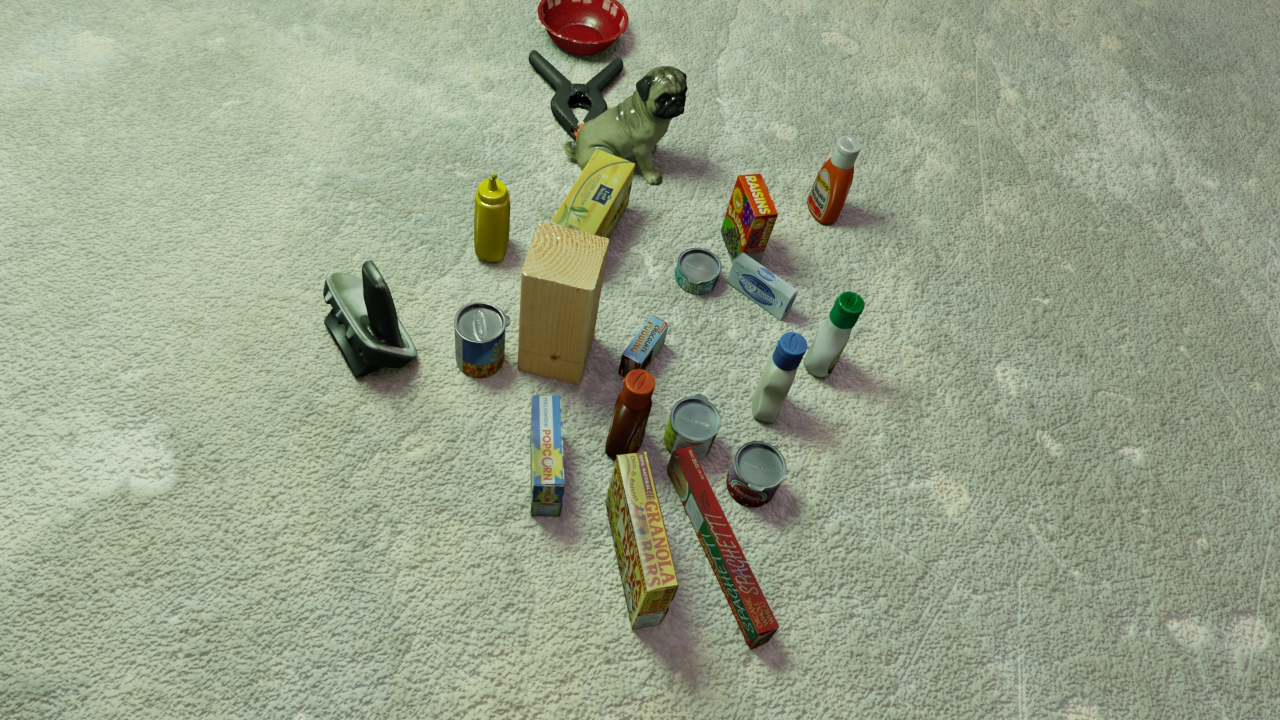
Question:
What are the five normalized (x, y) points between 0 and 1 in the image that outline the grasp plane for the box of raisins? Your answer should be as Grasp center: [], Left finger base: [], Right finger base: [], Left finger tip: [], Right finger tip: [].
Answer: Grasp center: [0.589844, 0.236111], Left finger base: [0.564063, 0.240278], Right finger base: [0.614844, 0.231944], Left finger tip: [0.557031, 0.273611], Right finger tip: [0.60625, 0.263889]